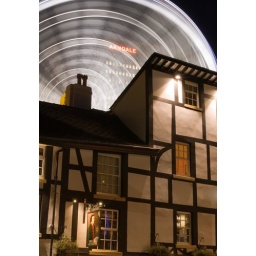
Sinclairs Oyster bar in manchester with the big wheel &amp;amp; arndale tower in the background.15 second exposure to get the motion blur.